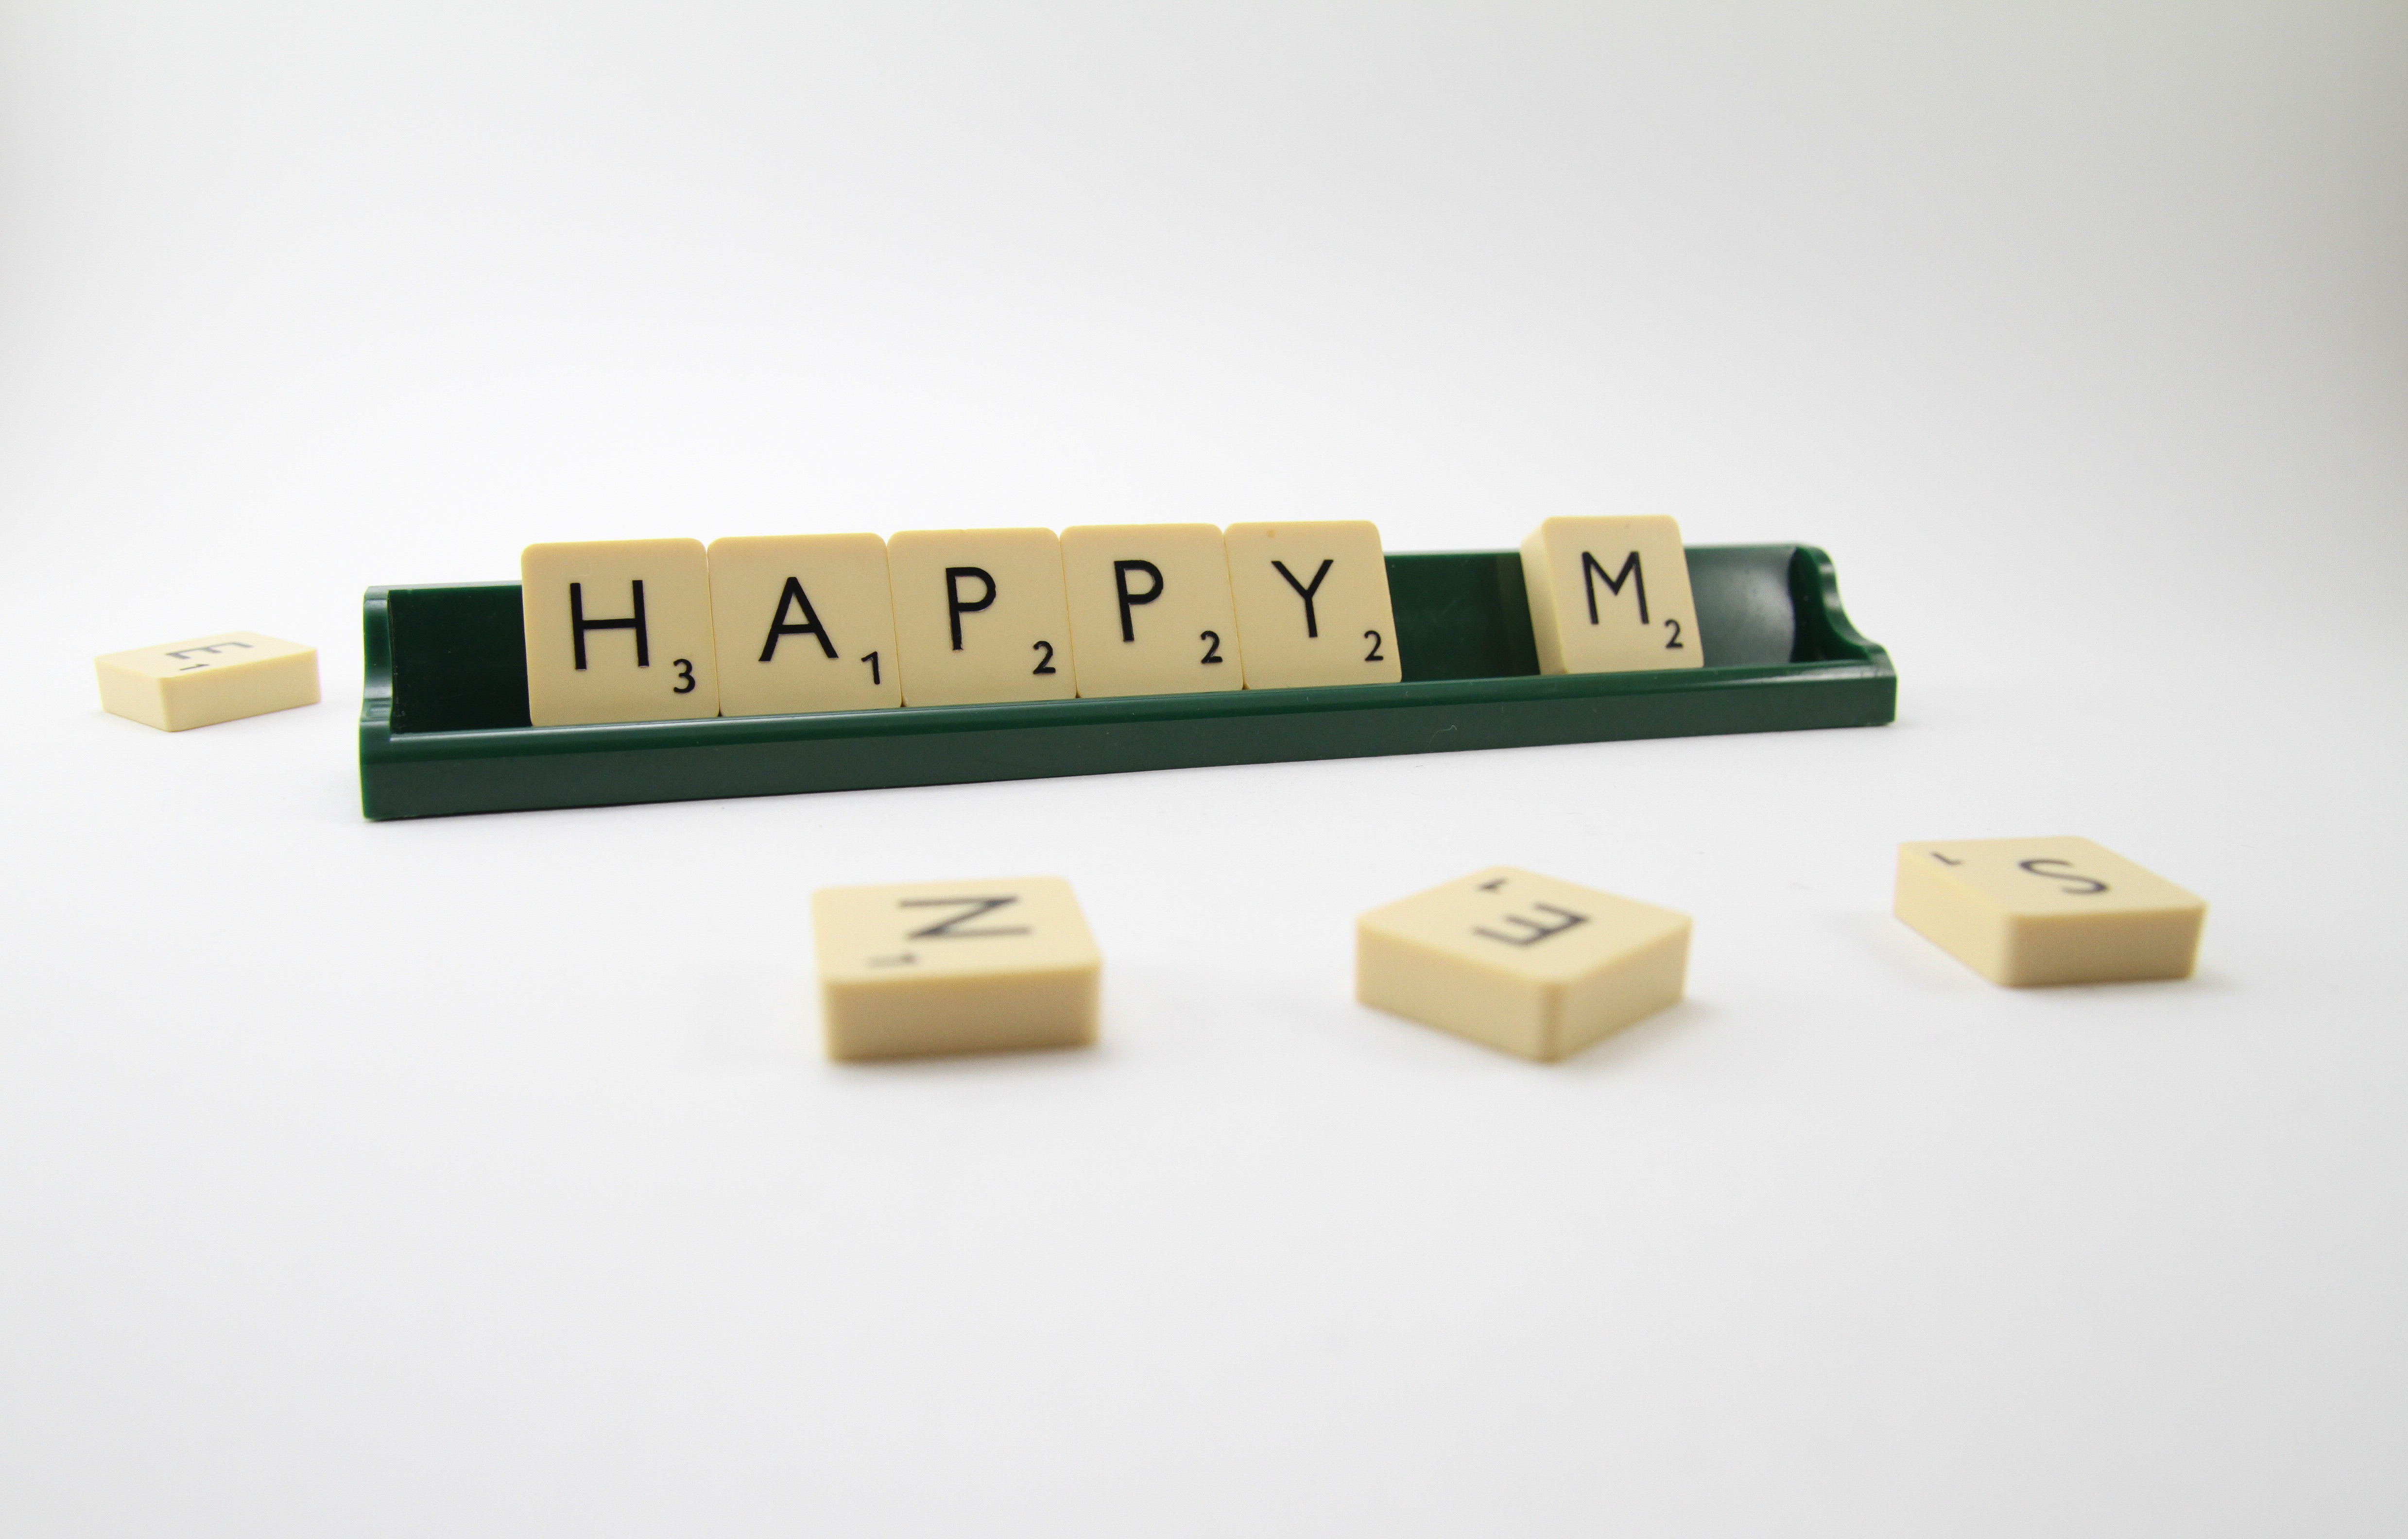
number, isolated, lighting, toy, scrabble, product, happy, words, tiles, letters, games